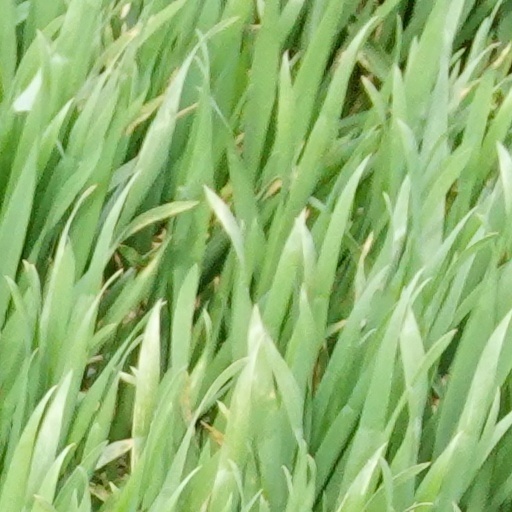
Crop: wheat